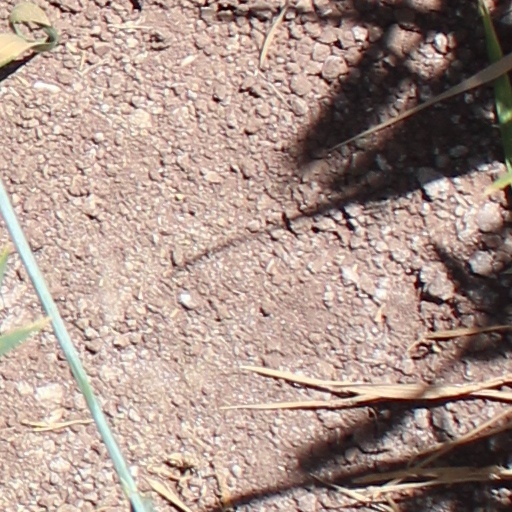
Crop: wheat